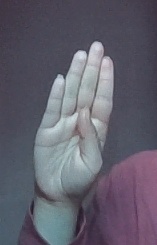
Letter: kaaf